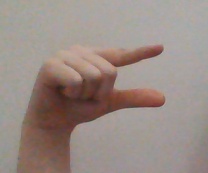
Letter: dal